Chip Ganassi Racing

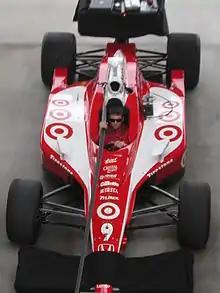
Ganassi's No. 9 car preparing for practice

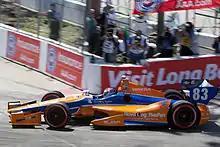
Charlie Kimball at the 2012 Toyota Grand Prix of Long Beach.

Chip Ganassi Racing initially entered the Indy Racing League (IRL) with Juan Pablo Montoya and Jimmy Vasser in the 2000 Indianapolis 500 won by rookie Montoya. In 2001, they returned to Indy with Vasser, Bruno Junqueira, Nicolas Minassian, and NASCAR's Tony Stewart, who would also compete in that evening's Coca-Cola 600. But in neither year did they run the entire IndyCar Series season.